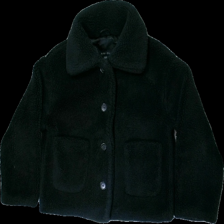
View: front
Type: Winter jacket
Category: Ladies
Brand: Amisu (New Yorker)
Colors: Black
Material: 100% polyester, 100% polyester
Cut: Regular
Size: 36
Season: Winter
Smell: Minor
Price range: <50
Recommended usage: Recycle